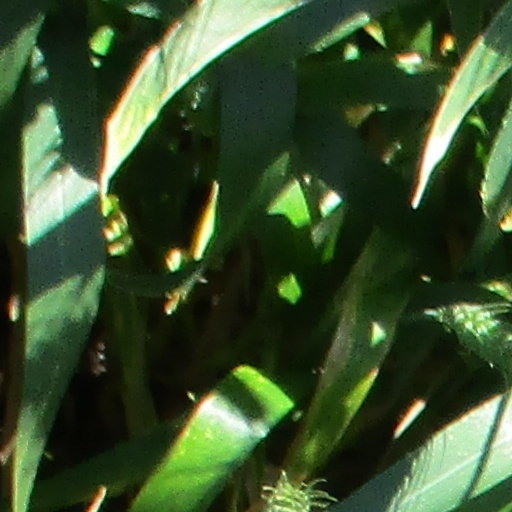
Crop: wheat